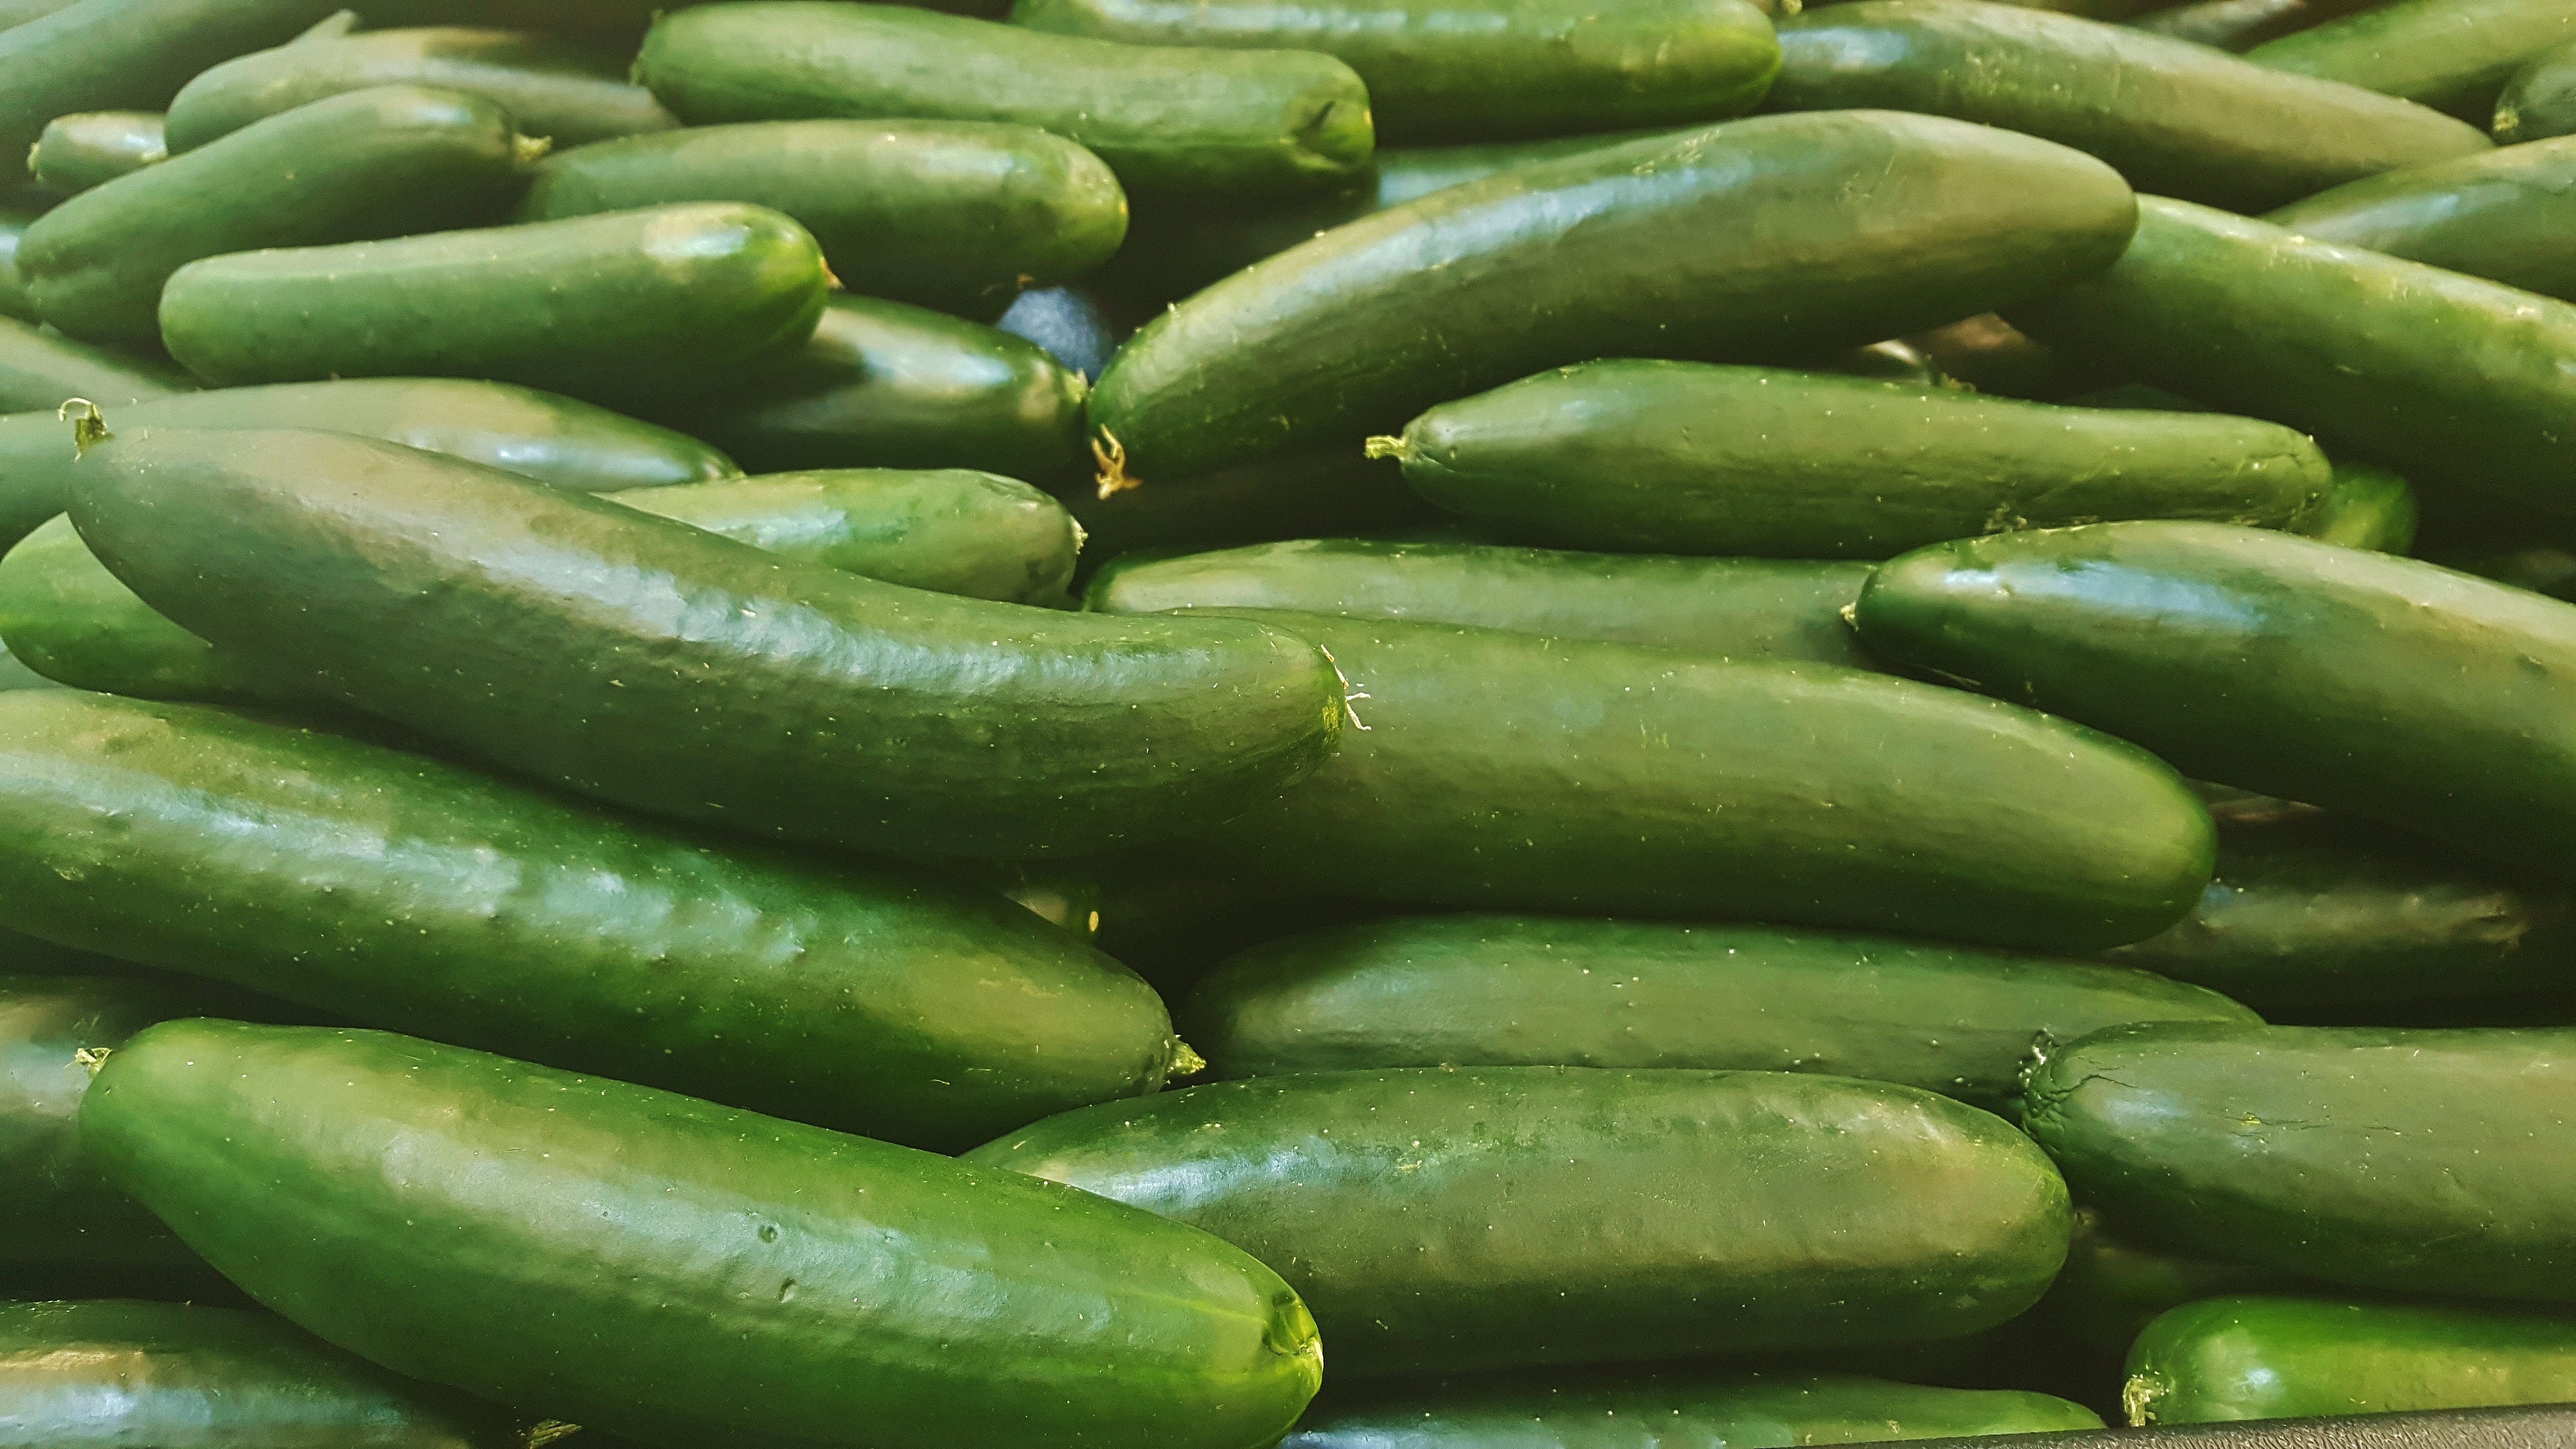
plant, food, green, harvest, produce, vegetable, crop, fresh, market, gourd, grocery, vegetables, cucumber, vegan, vegetarian, organic, flowering plant, fresh vegetables, jalapeno, cucumis sativus, land plant, serrano pepper